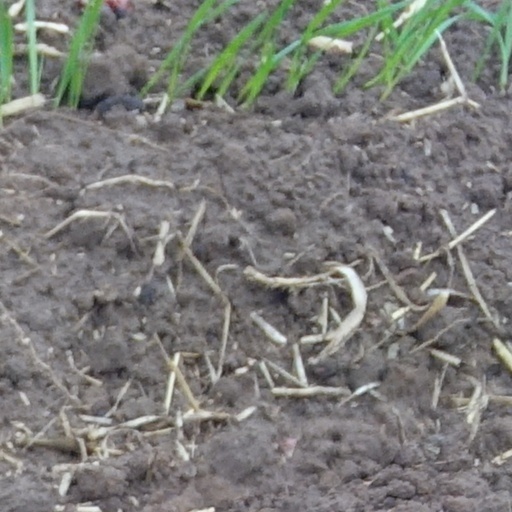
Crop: wheat